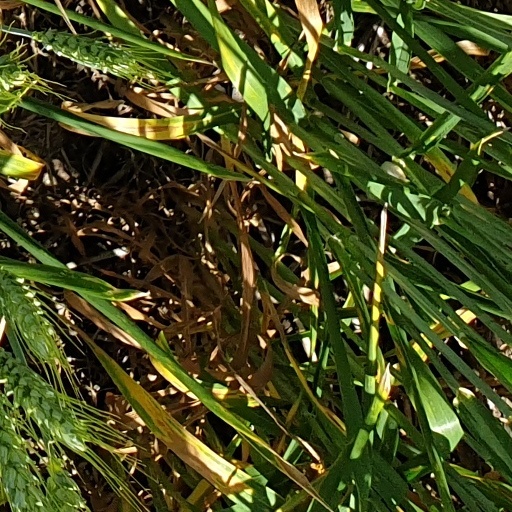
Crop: wheat